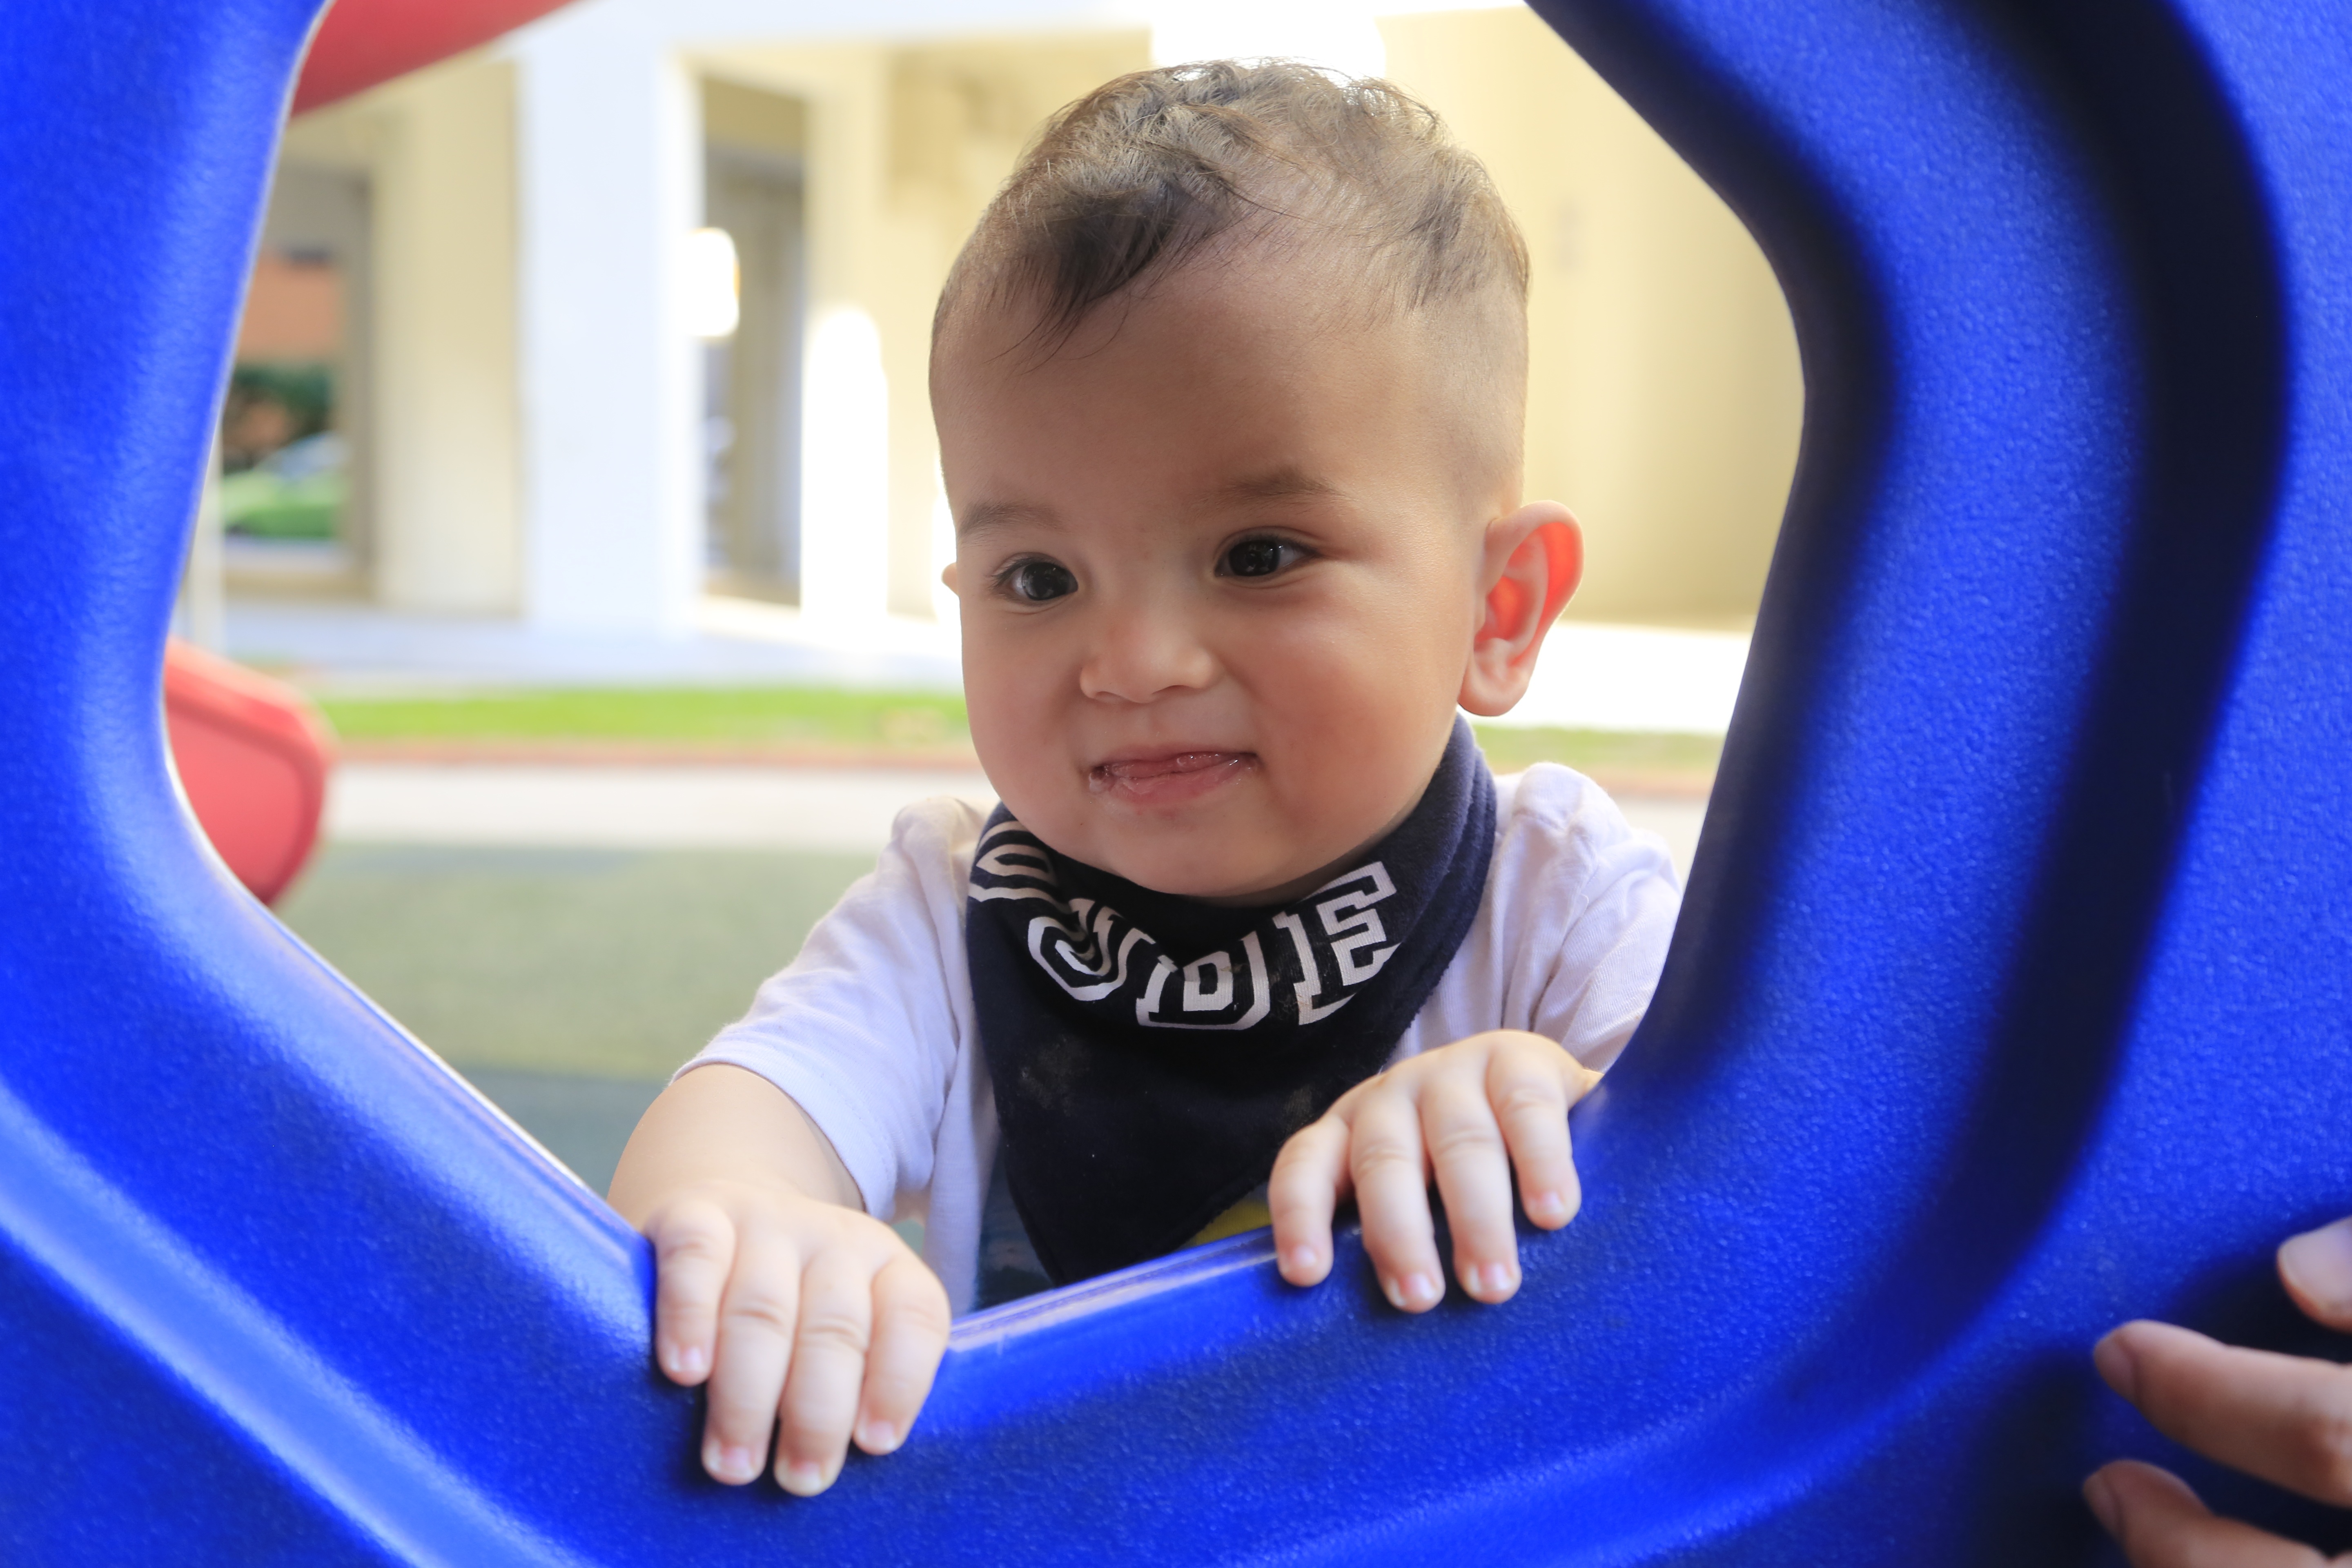
person, play, child, blue, baby, family, infant, toddler, eye, organ, singapore, human positions, slant eye